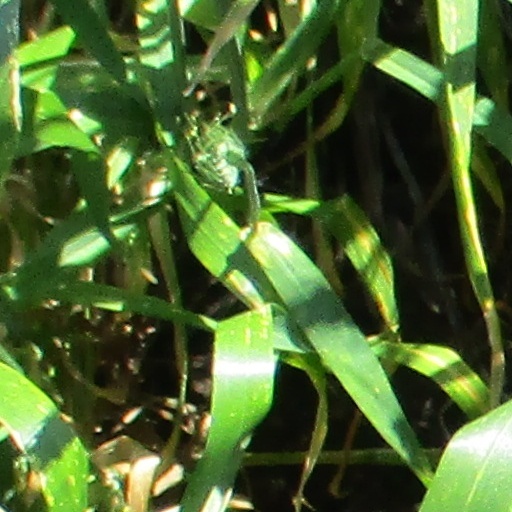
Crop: wheat